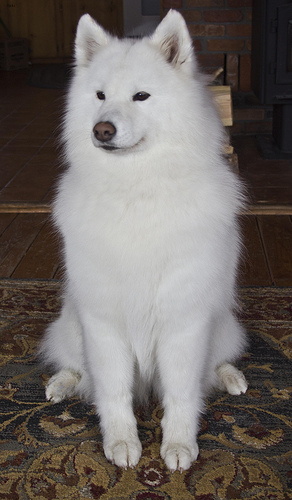
Breed: samoyed